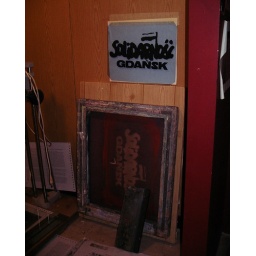
original silk screen from the first solidarity posters printed in the cafeteria building